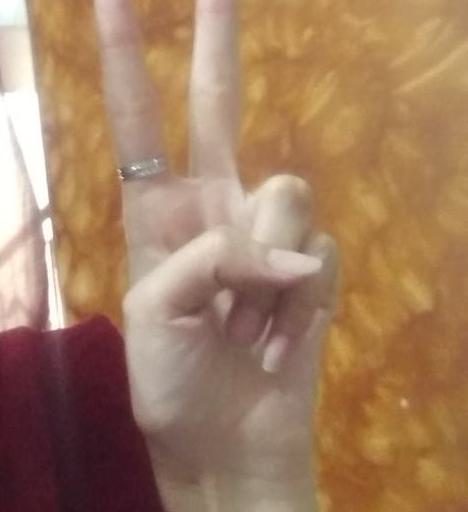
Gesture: peace